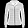
Label: Coat